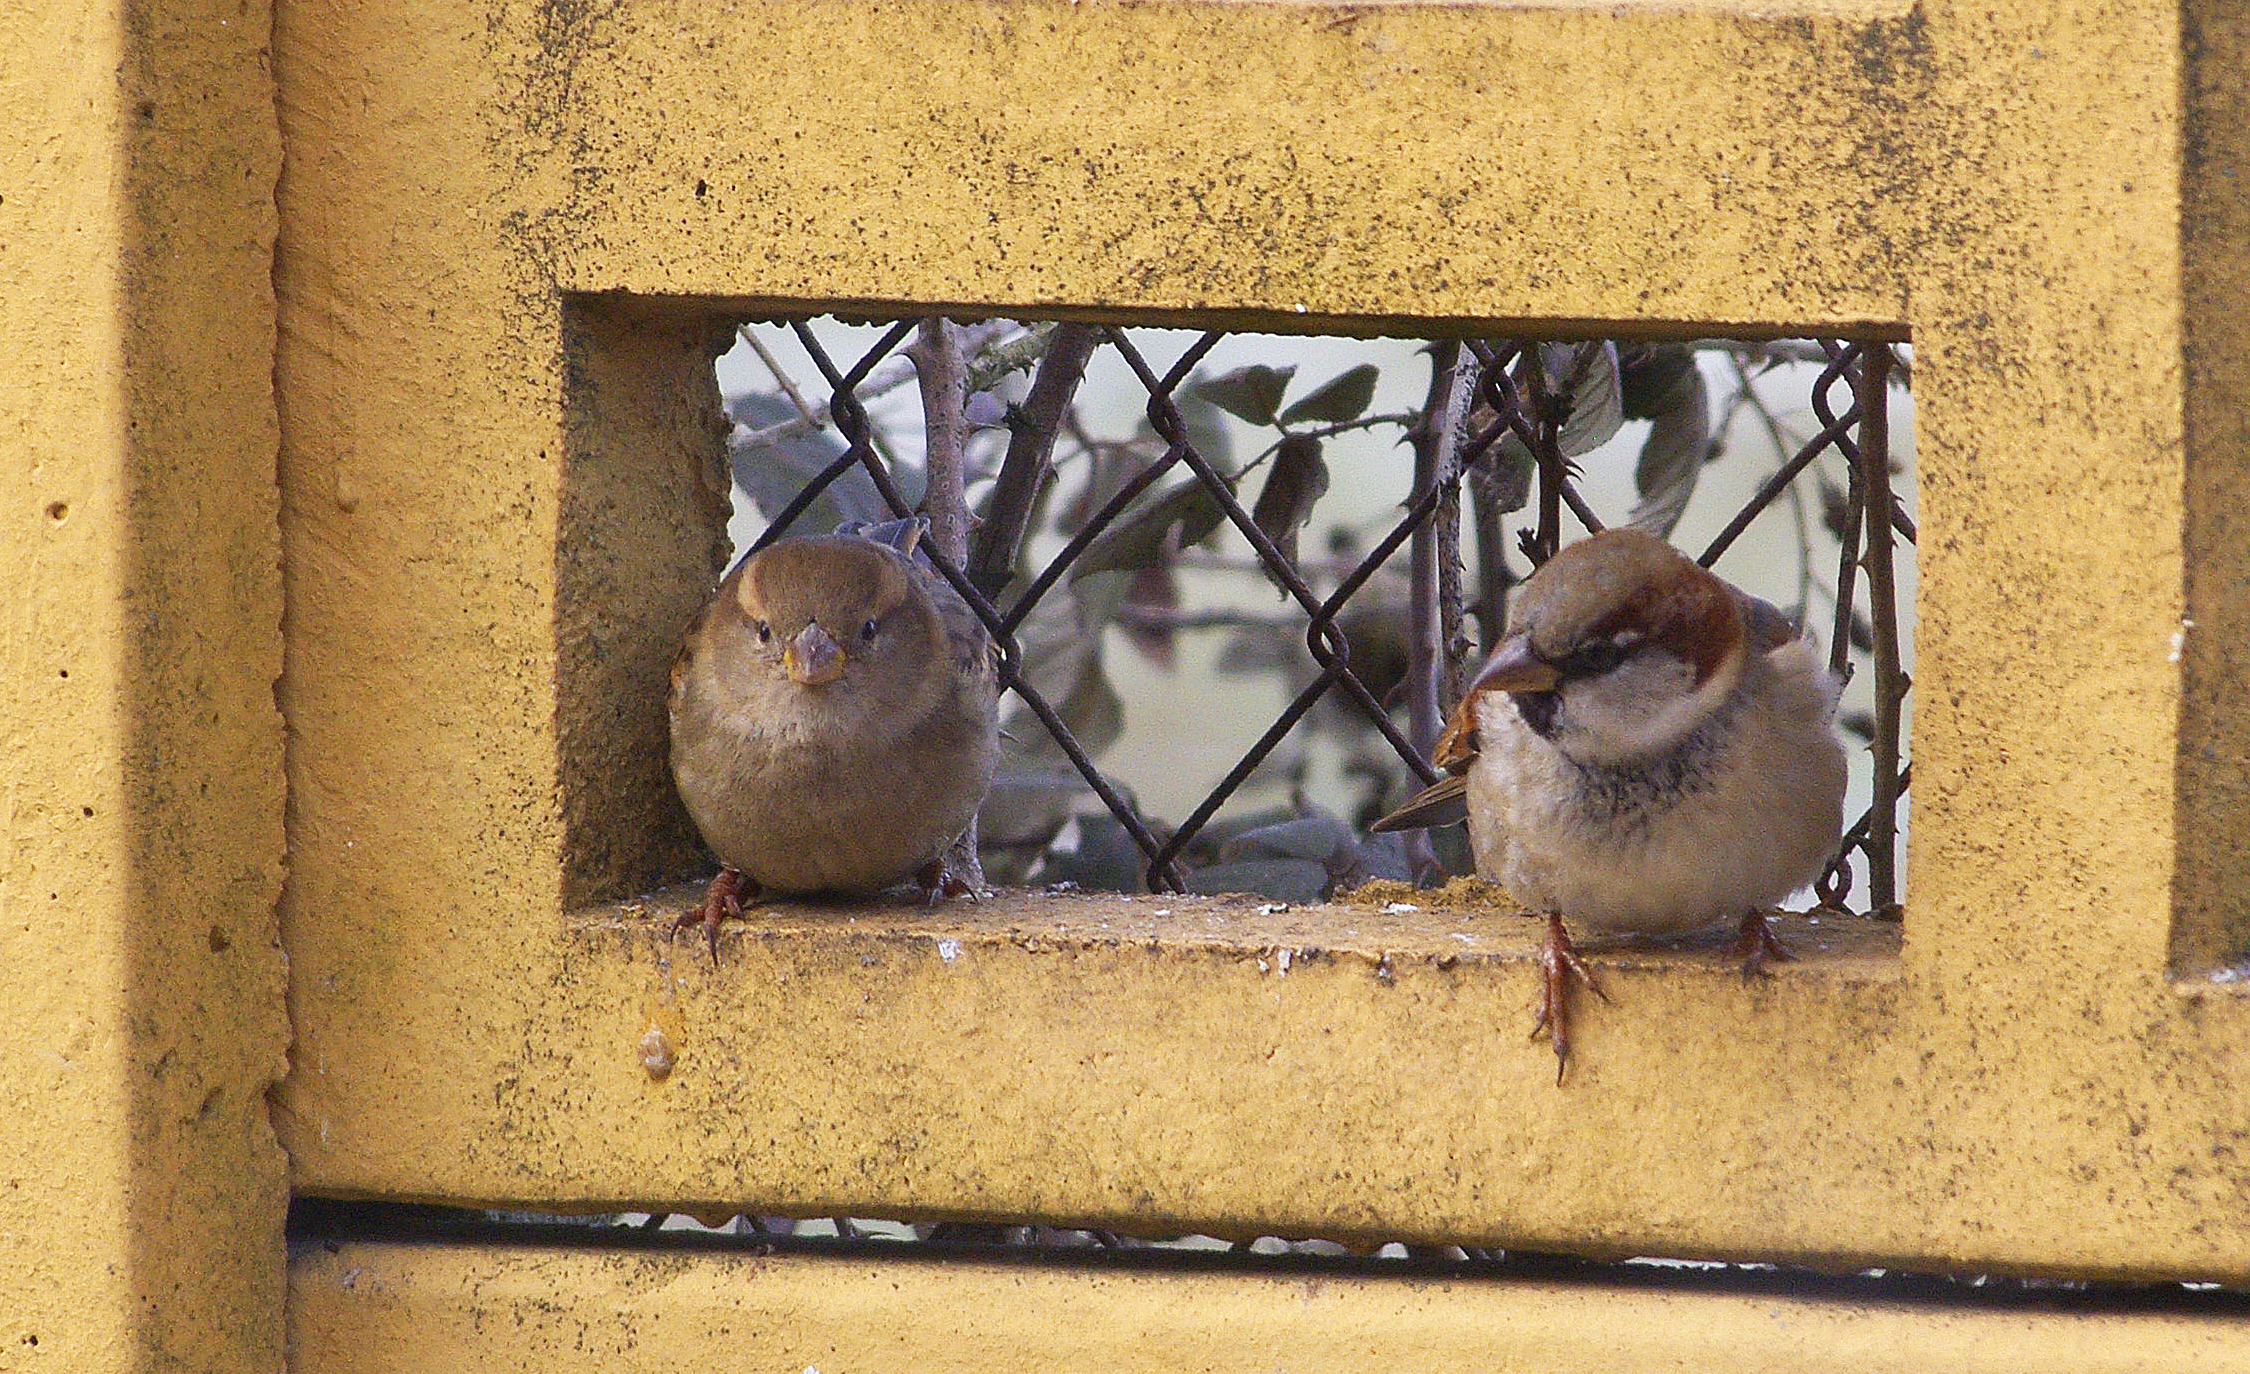
bird, fauna, vertebrate, sparrow, finch, ggl1, natureanimals, old world flycatcher, perching bird